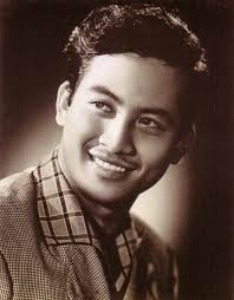
มิตร ชัยบัญชา

| honorific_prefix = ยศทหารและตำรวจไทย#กองทัพอากาศ|พันจ่าอากาศโท
| name = มิตร ชัยบัญชา
| image = Mitr Chaibuncha-01.jpg
| birthname = บุญทิ้ง ระวีแสง
| birth_place = อำเภอท่ายาง จังหวัดเพชรบุรี ประเทศไทย|ประเทศสยาม
| death_place = เมืองพัทยา จังหวัดชลบุรี ประเทศไทย
| nickname = ทิ้ง, เชษฐ์
| years_active = พ.ศ. 2500–2513
| domesticpartner = กิ่งดาว ดารณี (2506–2512) ศศิธร เพชรรุ่ง (เริ่ม 2512)
| children = ยุทธนา พุ่มเหม
| father = ชม ระวีแสง
| mother = สงวน ระวีแสง
| notable role = ไวย ศักดา – ชาติเสือ (2501) โรม ฤทธิไกร – อินทรีแดง (2502) ตุ๊ อรรคพล – เงิน เงิน เงิน (2508) บอย ผวาอาถรรพ์ ไม่คิดลบหลู่ มิตร ชัยบัญชา. "truelife.com". ดาราเดลี่ ไอ้คล้าว – มนต์รักลูกทุ่ง (2513)
| ตุ๊กตาทอง = ดารานำฝ่ายชายพ.ศ. 2508 – เงิน เงิน เงิน
| สุพรรณหงส์ =
| ชมรมวิจารณ์บันเทิง =
| โทรทัศน์ทองคำ =
| alias = สุพิศ นิลสีทอง, สุพิศ พุ่มเหม, พิเชษฐ์ พุ่มเหม
| ส่วนสูง = 186 เซนติเมตร
| module = Infobox military person|embed=yes
| branch = กองทัพอากาศไทย
| unit = กองพันต่อสู้อากาศยาน กรมอากาศโยธิน
| serviceyears = พ.ศ. 2497 – 2506
| rank = ไฟล์:RTAF OR-8 (Flight Sergeant 2nd Class).svg|15px พันจ่าอากาศโท
มิตร ชัยบัญชา (28 มกราคม พ.ศ. 2477 – 8 ตุลาคม พ.ศ. 2513) ชื่อเล่น เชษฐ์ หรือชื่อจริง พันจ่าอากาศโท พิเชษฐ์ ชัยบัญชา (นามสกุลเดิม พุ่มเหม) เริ่มเข้าสู่วงการบันเทิงปลาย พ.ศ. 2499 เป็นพระเอกภาพยนตร์ไทยในช่วง พ.ศ. 2500–2513 มีผลงานเด่นในช่วง พ.ศ. 2501–2513 ซึ่งเป็นยุคเฟื่องฟูของภาพยนตร์ 16 มม. ประวัติสื่อสารมวลชนในประเทศไทย . สมาคมนักข่าวนักหนังสือพิมพ์แห่งประเทศไทย. มีผลงานนับได้ขณะนั้น 266 เรื่อง จากทั้งสิ้น 300 กว่าเรื่อง
== ผลงาน ==
ผลงานเรื่องแรกคือเรื่อง "ชาติเสือ" ผลงานเรื่องที่สองที่ออกฉายคือ "จ้าวนักเลง" หรือ "อินทรีแดง" ทำให้เขามีชื่อเสียงเป็นอย่างมาก ทำรายได้เกินล้านบาท มิตรมีผลงานแสดงที่โดดเด่นมากและหลากหลาย ทั้งบทบู๊ รักกุ๊กกิ๊ก รักรันทด ตลก เชยเด๋อด๋า หรือชีวิตเศร้าเคล้าน้ำตา
พ.ศ. 2506 ภาพยนตร์เรื่อง "ใจเพชร" ทำรายได้สูงสุด และมีภาพยนตร์ที่ทำรายได้เกินล้านอีกหลายเรื่อง โดยเมื่อ พ.ศ. 2508 รับพระราชทานรางวัล "โล่ห์เกียรตินิยม"นักแสดงนำชาย ที่ทำรายได้สูงสุด จากภาพยนตร์เรื่อง "เงิน เงิน เงิน" ซึ่งทำรายได้เป็นประวัติการณ์ ต่อมา พ.ศ. 2509 ภาพยนตร์เรื่อง "เพชรตัดเพชร" ทำรายได้ทำลายสถิติ "เงิน เงิน เงิน" ได้ 3 ล้านบาทในเวลา 1 เดือน และรับพระราชทานรางวัลดาราทอง จากคุณสมบัติหลัก 4 ประการ คือ ศรัทธา หน้าที่ ไมตรี และ น้ำใจ ซึ่งแสดงถึงคุณภาพของผู้รับรางวัล ต่อมาเมื่อ พ.ศ. 2513 ภาพยนตร์เรื่อง "มนต์รักลูกทุ่ง" ของ รังสี ทัศนพยัคฆ์ เป็นภาพยนตร์เพลงลูกทุ่งที่ประสบความสำเร็จอย่างมาก ทำรายได้มากกว่า 6 ล้านบาทและยืนโรงได้นานกว่า 6 เดือนในกรุงเทพ ทำรายได้ทั่วประเทศกว่า 13 ล้านบาท
วันที่ 8 ตุลาคม พ.ศ. 2513 มิตรเสียชีวิตขณะถ่ายทำฉากโหนบันไดเชือกเฮลิคอปเตอร์ จากภาพยนตร์เรื่อง "อินทรีทอง" ท่ามกลางความอาลัยของมหาชน นับเป็นบุคคลธรรมดาที่มีผู้มาร่วมงานศพมากที่สุดเป็นประวัติศาสตร์" ตอนที่ 10 "เกร็ดชีวิต มิตร ชัยบัญชา" วิญญาณผีถ้วยแก้ว และ หุ่นรูปปั้น มิตร ชัยบัญชา ที่บ้านท่า. "thaifilm.com". ได้มีการตั้งศาลบริเวณ หาดจอมเทียน พัทยา|พัทยาใต้ สถานที่ที่เขาเสียชีวิต ต่อมามีการปรับปรุงและสร้างรูปหล่อของมิตรในชุดอินทรีทองไว้ที่ศาลด้วย ปัจจุบันอยู่ด้านหลังโรงแรมจอมเทียน เมื่อ พ.ศ. 2548 ได้มีการสร้างละครเรื่อง "มิตร ชัยบัญชา มายา-ชีวิต" ทางสถานีโทรทัศน์สีกองทัพบกช่อง 7 ละครสร้างดัดแปลงมาจากเรื่องและเหตุการณ์ที่เกิดขึ้นจริงของมิตร ชัยบัญชา เพื่อรำลึกถึงพระเอกดาราทองยอดนิยมอันดับ 1 ของประเทศไทย เป็นที่รักของมหาชนทั่วประเทศ พ.ศ. 2549–2550 มีการรวมใจสร้างอนุสรณ์สถานมิตร ชัยบัญชา พร้อมหุ่นไฟเบอร์กลาส ที่บ้านไสค้าน จังหวัดเพชรบุรี บ้านเดิมของมิตร ชัยบัญชา ด้วย
== ประวัติ ==
=== ชีวิตช่วงแรกและการศึกษา ===
มิตร ชัยบัญชา เกิดที่หมู่บ้านไสค้าน อำเภอท่ายาง จังหวัดเพชรบุรี เป็นบุตรชายของพลตำรวจ ชม ระวีแสง ตำรวจชั้นประทวน กับนางยี หรือ สงวน ระวีแสง สาวตลาดท่ายาง นางยีให้กำเนิดลูกน้อย ขณะที่สามีไม่ได้ดูแลใส่ใจเพราะต้องไปปฏิบัติหน้าที่ราชการ
มิตร ชัยบัญชา เดิมเรียกกันว่า บุญทิ้ง เพราะพ่อแม่แยกทางกัน มิตร ชัยบัญชา คอลัมน์รู้ไปโม้ด โดยน้าชาติ ประชาชื่น. "matichon.co.th". เมื่อมิตร ชัยบัญชาอายุได้ 1 ขวบ นางยีก็เข้ามาเป็นแม่ค้าขายผักในกรุงเทพ โดยฝากลูกชายไว้กับนายรื่นและนางผาด ซึ่งเป็นปู่และย่าของมิตร ชัยบัญชา ที่หมู่บ้านไสค้าน เมื่อนายรื่นและนางผาด เห็นว่าตนอายุมากขึ้นทุกวัน จวนจะเป็นไม้ใกล้ฝั่งเข้าทุกที จึงฝากเลี้ยงไว้กับสามเณรแช่ม ระวีแสง ผู้เป็นอา ซึ่งบวชเป็นสามเณรอยู่ที่วัดท่ากระเทียม ชีวิตในวัยเด็กของมิตร ต้องติดสอยห้อยตามสามเณรแช่มซึ่งต่อมาบวชเป็นพระภิกษุอยู่ที่วัดสนามพราหมณ์ เป็นเด็กวัดที่อาศัยข้าวก้นบาตรกิน ในเพลง"ข้าวก้นบาตร" ที่แต่งโดย สมโภชน์ ล้ำพงษ์และ บำเทอง เชิดชูตระกูล มีเนื้อเพลงบางท่อนกล่าวถึงชีวิตของ มิตร ชัยบัญชาในช่วงนี้
ไฟล์:มิตร ชัยบัญชา โรงเรียนฝึกการบิน.jpg|thumb|มิตร ชัยบัญชา สมัยเรียนอยู่โรงเรียนฝึกการบิน
ต่อมา ได้เข้าศึกษาชั้นประถมศึกษาปีที่ 1 ที่โรงเรียนวัดไสค้าน และย้ายมาที่โรงเรียนประชาบาลวัดจันทร์ เมื่อมารดามีฐานะดีขึ้นจึงมาขอรับมิตรย้ายมาอยู่กรุงเทพ ที่บ้านย่านนางเลิ้ง เยื้องกับวัดแคนางเลิ้ง เมื่ออายุประมาณ 9 ปี เข้าเรียนที่โรงเรียนไทยประสาทวิทยา ถนนกรุงเกษม โดยเป็นบุตรบุญธรรมของน้ากับน้าเขย จากชื่อ บุญทิ้ง มาเป็น สุพิศ นิลศรีทอง (นามสกุลน้าเขย) และ สุพิศ พุ่มเหม (นามสกุลของนายเฉลิมพ่อเลี้ยง) เมื่อโอนกลับมาเป็นบุตรบุญธรรมของแม่กับพ่อเลี้ยง หลังเรียนจบมัธยม ก่อนเข้าโรงเรียนจ่าอากาศ มิตรเป็นเด็กเรียนดี เก่งศิลปะ งานช่าง และ ภาษาอังกฤษ นอกจากการเรียนและทำงานรับจ้างสารพัดแล้วมิตรก็เลี้ยงปลากัด ช้อนลูกน้ำขาย รวมถึงนำจักรยานเก่ามาซ่อมให้เช่าหัดถีบ เพื่อหาเงินใช้เองโดยไม่ต้องพึ่งครอบครัว เนื่องจากแม่มีหลานหลายคนที่ต้องดูแล
นอกจากนี้ยังชอบเล่นกีฬา และ หัดชกมวยไว้ป้องกันตัว ทั้งนี้เขาสามารถคว้าเหรียญทองมวยนักเรียน 2 ปี ในรุ่นเฟเธอร์เวท และ ไลท์เวท (135 ปอนด์) พ.ศ. 2492 และ พ.ศ. 2494 จากนั้น เขาได้ย้ายไปอยู่โรงเรียนปริยัติรังสรรค์ จังหวัดเพชรบุรี อยู่ระยะหนึ่ง แล้วเรียนต่อระดับเตรียมอุดมที่โรงเรียนพระนครวิทยาลัย และลาออกเพื่อมาสมัครสอบเข้าโรงเรียนจ่าอากาศ เพื่อรับราชการทหารอากาศ จังหวัดนครราชสีมา เพราะอยากเป็นนักบิน เริ่มการศึกษาเมื่อ พ.ศ. 2497 เป็นนักเรียนการบินรุ่นที่ ป.15 ของโรงเรียนการบินโคราช และ นักเรียนจ่าอากาศ เหล่าอากาศโยธิน รุ่นที่ 11 สำเร็จการศึกษา เดือนมีนาคม พ.ศ. 2499 ติดยศจ่าอากาศโท เมื่อ 17 กรกฎาคม พ.ศ. 2499 จนได้เป็นครูฝึกที่กองพันต่อสู้อากาศยาน หน่วยบัญชาการอากาศโยธิน|กรมอากาศโยธิน กองทัพอากาศดอนเมือง" จากไปแต่ใจยังคิดถึง"มิตร ชัยบัญชา" มายา-ชีวิต. "komchadluek.net". " เว็บไซต์ คอมชัดลึก.คอม จึงเปลี่ยนชื่อเป็นจ่าอากาศโทพิเชษฐ์ พุ่มเหม
เมื่อ พ.ศ. 2499 จ่าโทสมจ้อยได้ส่งรูปและแนะนำมิตร ชัยบัญชา หรือ จ่าเชษฐ์ ในขณะนั้น ให้รู้จักกับ ก. แก้วประเสริฐ เพื่อให้เล่นหนังเพราะเห็นท่าทาง รูปร่างหน้าตาที่หล่อและสูงสง่าของมิตร ประกอบกับบุคลิกภาพที่สุภาพอ่อนโยน กระทั่งได้พบกับ ภราดร ศักดา นักเขียนนวนิยายชื่อดัง ภราดรได้เสนอกับผู้สร้างหนังหลายราย จ่าสมจ้อยและจ่าเชษฐ์ก็ไปถ่ายรูปและส่งไปตามโรงพิมพ์ โดยกิ่ง แก้วประเสริฐเป็นผู้ผลักดันพาไปพบผู้สร้างหนังรายต่างๆ ตามกองถ่าย เพราะเห็นความตั้งใจจริงของจ่าเชษฐ์ รวมถึงส่งภาพให้ผู้สร้าง และ ถ่ายภาพลงประกอบนวนิยายในนิตยสารด้วย จนกระทั่งได้รับการตอบรับให้เป็นพระเอกในภาพยนตร์เรื่องหนึ่ง แต่ต้องทำใจปฏิเสธไปเพราะติดราชการสำคัญ ไม่สามารถไปพบผู้สร้างได้ หลังจากนั้นก็มักได้รับการปฏิเสธ ติจมูก ติโหนกแก้ม โดยเฉพาะเรื่องความสูง ที่จะหานางเอกมาเล่นด้วยลำบาก และจ่าเชษฐ์เองก็ไม่รับเล่นบทอื่นด้วย นอกจากพระเอก
ต่อมาได้พบกับ สุรัฐ พุกกะเวส จนกระทั่งนัดให้ กิ่ง แก้วประเสริฐ พาจ่าเชษฐ์ ไปพบทีมงานผู้สร้าง "ชาติเสือ" ซึ่งวางตัวเอกไว้แต่แรก หลายคนรวมทั้ง ชนะ ศรีอุบล แต่ ประทีป โกมลภิส ไม่ถูกใจเลยสักคน ต้องการดาราหน้าใหม่
ซึ่งเมื่อพบแล้วทั้งผู้สร้าง ผู้กำกับ ก็พอใจบุคลิก ลักษณะ ของจ่าเชษฐ์ จึงได้รับจ่าเชษฐ์เข้าสู่วงการหนังไทย และตั้งชื่อให้ใหม่ โดยเมื่อประทีปตั้งคำถามให้ตอบ
* ข้อ 1 ในชีวิตสิ่งใดสำคัญที่สุด มิตรตอบว่า "เพื่อนครับ" ประทีปบอกว่า "เพื่อน คือ มิตร เมื่อรักเพื่อนก็เก็บเพื่อนไว้กับตัว งั้นดีให้ใช้ชื่อใหม่ว่า 'มิตร' ก็แล้วกัน" (เป็นที่มาของชื่อ มิตร)
* ข้อ 2 ในชีวิตเกิดมาภูมิใจสิ่งใดมากที่สุด มิตรตอบอย่างไม่ลังเลว่า "ได้อัญเชิญธงชัยเฉลิมพลในพิธีสวนสนามวันปิยมหาราชครับ" เพราะมิตรได้อัญเชิญธงชัยเฉลิมพล ซึ่งถือว่าเป็นเกียรติยศสูงสุด และเขาได้ทำหน้าที่นี้ทุกปีตลอดการเป็นทหารของเขา (เป็นที่มาของนามสกุล "ชัยบัญชา")
=== ก้าวสู่วงการแสดง ===
ภาพยนตร์ ชาติเสือ บทประพันธ์ของ เศก ดุสิต กำกับโดย ประทีป โกมลภิส เป็นเรื่องแรกที่มิตรได้ประกบกับนางเอกที่มีชื่อเสียงในขณะนั้นถึง 6 คน เช่น เรวดี ศิริวิไล นัยนา ถนอมทรัพย์ ประภาศรี สาธรกิจ และ น้ำเงิน บุญหนัก เป็นภาพยนตร์ที่เริ่มถ่ายทำในปลาย พ.ศ. 2500 และเข้าฉายในโรงภาพยนตร์เดือน มิถุนายน พ.ศ. 2501 ภาพยนตร์ทำรายได้กว่าแปดแสนบาท ถือว่าอยู่ในเกณฑ์ดีมากของสมัยนั้น ย้อนรอย 37 ปีเต็ม "มิตร ชัยบัญชา" ความสูญเสียครั้งประวัติศาสตร์ของวงการหนังไทย (ตอน 2) "siamdara.com". ทำให้ชื่อของ มิตร ชัยบัญชา เป็นที่รู้จักของประชาชน
ไฟล์:มิตร ชัยบัญชา ในภาพยนตร์ จ้าวนักเลง.jpg |thumb|มิตร ชัยบัญชาในบท อินทรีแดง เรื่อง "จ้าวนักเลง"
มิตรโด่งดังเป็นอย่างมาก จากบท โรม ฤทธิไกร หรือ อินทรีแดง ในภาพยนตร์เรื่อง "จ้าวนักเลง" (2502) ซึ่งเป็นบทที่มิตร ชัยบัญชา ต้องการแสดงเป็นอย่างมากหลังจากได้อ่านหนังสือ จนทีมผู้สร้าง "ชาติเสือ" ตัดสินใจไปพบ เศก ดุสิต พร้อม มิตร ชัยบัญชา เพื่อขอซื้อเรื่องมาทำเป็นภาพยนตร์ เศก ดุสิต พูดต่อมิตร ชัยบัญชาว่า "...คุณคือ อินทรีแดง ของผม..." ซึ่งภาพยนตร์ทำรายได้มากและมีภาพยนตร์ภาคต่อหลายเรื่อง ต่อมามีภาพยนตร์สร้างชื่อเสียงให้มิตรอีกหลายเรื่อง เช่น "เหนือมนุษย์" "แสงสูรย์" "ค่าน้ำนม" "ร้ายก็รัก" "ผู้ยิ่งใหญ่ทั้งเก้า" "หงษ์ฟ้า" "ทับสมิงคลา" ใน พ.ศ. 2502 (ปีเดียวกับที่สร้างภาพยนตร์ "จ้าวนักเลง")
มิตร ชัยบัญชา มีชื่อเสียงโด่งดังมากขึ้นเรื่อย ๆ จากบทบาทการแสดงที่ประชาชนชื่นชอบ และจากวินัยที่ดีในการทำงาน รวมถึงนิสัย และอัธยาศัยต่อเพื่อนร่วมงาน มิตรเป็นพระเอกดาวรุ่งที่โด่งดังอยู่ เมื่อแสดงภาพยนตร์คู่กับเพชรา เชาวราษฎร์นางเอกใหม่ เรื่อง "บันทึกรักของพิมพ์ฉวี" เป็นเรื่องแรกเมื่อ พ.ศ. 2504 ภาพยนตร์ออกฉาย พ.ศ. 2505 มิตรเริ่มก้าวขึ้นสู่ตำแหน่งพระเอกอันดับ 1 ของประเทศ ที่เป็นที่รักของประชาชน ซึ่งต่อมา ตั้งแต่ พ.ศ. 2506 ได้แสดงภาพยนตร์คู่กับเพชรามากขึ้น และเป็นที่ชื่นชอบของประชาชน ตั้งแต่ พ.ศ. 2507 จึงเป็นคู่ขวัญได้แสดงภาพยนตร์คู่กันมากที่สุดตลอดมา รับบทคู่รักในภาพยนตร์ ประมาณ 200 เรื่อง จนแฟนภาพยนตร์เรียกว่า มิตร-เพชรา (แฟนหนังบางส่วนเข้าใจผิดว่ามิตร นามสกุล เพชรา) มีแฟนภาพยนตร์จำนวนมากที่ชื่นชอบในตัวมิตร ถึงขนาดว่าถ้าไม่มีชื่อมิตรแสดงก็เดินทางกลับ ไม่ดูหนัง ทั้งที่เดินทางมาไกล แม้แฟนภาพยนตร์มักเข้าใจว่าเป็นคู่รัก แต่ก็เป็นเพียงในภาพยนตร์ ในความเป็นจริงแล้วทั้งคู่มีความสนิทสนมจริงใจเป็นเพื่อนร่วมงานที่ดีต่อกัน มิตรรักเพชราเหมือนน้องสาว คอยปกป้องและเป็นที่ปรึกษาแก้ปัญหาให้เพชรา แต่ก็มักโกรธกันอยู่บ่อย ๆ บางครั้งไม่พูดกันเป็นเดือน ทั้ง ๆ ที่แสดงหนังร่วมกันอยู่ มิตร ชัยบัญชา ที่มา : นิตยสารดาราไทย เดือนมกราคม พ.ศ. 2503. โดยเพชรา เคยกล่าวว่า มิตรเป็นคนช่างน้อยใจ
ปลาย พ.ศ. 2504 มิตรประสบอุบัติเหตุ จากการเดินทางไปดูสถานที่ถ่ายทำหนังเรื่อง "ทวนสุริยะ" ของ ปรีชา บุญยเกียรติ เป็นเหตุให้มิตร สะบ้าแตก หน้าแข้งหัก กะโหลกศีรษะกลางหน้าผากเจาะ และฟันหน้าบิ่น เกือบพิการ ถูกตัดขา แต่ในที่สุดก็ใส่สะบ้าเทียมและดามเหล็กยาวที่หน้าแข้ง ต้องฝึกเดินอยู่นานจึงหายเป็นปกติ แต่อุบัติเหตุครั้งนั้นทำให้ ปรีชา บุญยเกียรติ เสียชีวิต
พ.ศ. 2505 มิตรร่วมกับเพื่อนในวงการภาพยนตร์ เช่น อนุชา รัตนมาลย์ แดน กฤษดา ไพรัช สังวริบุตร จัดตั้ง วชิรนทร์ภาพยนตร์ สร้างภาพยนตร์ 2 เรื่อง คือ "ยอดขวัญจิต" และ "ทับสมิงคลา" (ภาคหนึ่งของอินทรีแดง)
พ.ศ. 2506 มิตร ชัยบัญชา ก่อตั้ง ชัยบัญชาภาพยนตร์ ของตัวเอง สร้างภาพยนตร์เรื่อง "เหยี่ยวดำ" (ครุฑดำ) ซึ่งแม้ว่าชื่อเรื่องจะมีปัญหา แต่มิตรก็ฝ่าฟัน ลงทุนแก้ไข จนออกฉายได้ โดยไม่ขาดทุน ท่ามกลางความเห็นใจของประชาชนและผู้อยู่รอบข้าง มีการกล่าวกันว่า ถ้าไม่ใช่หนังของ มิตร ชัยบัญชา คงจะล่มขาดทุนไปแล้ว
=== ลาออกจากอาชีพทหารอากาศ ===
เมื่อ พ.ศ. 2506 จำต้องลาออกจากอาชีพทหารอากาศ ขณะมียศพันจ่าอากาศโท เมื่อ 31 พฤษภาคม พ.ศ. 2506 เนื่องจากการสร้างภาพยนตร์เรื่อง "ครุฑดำ" โดย ชัยบัญชาภาพยนตร์ จากบทประพันธ์ของ เริงชัย ประภาษานนท์|เศก ดุสิต ที่เขาถูกกล่าวหาว่านำสัญลักษณ์ตราครุฑมาใช้อย่างไม่เหมาะสม "ครุฑดำ" จึงต้องเปลี่ยนชื่อเป็น "เหยี่ยวดำ (ภาพยนตร์)|เหยี่ยวดำ" และผู้บังคับบัญชาระดับสูงในกองทัพอากาศขณะนั้นเห็นควรให้เลือกทำเพียงอาชีพเดียว มิตร ชัยบัญชา กล่าวกับแฟน ๆ ที่หน้าโรงภาพยนตร์ศาลาเฉลิมกรุงขณะยืนแจกภาพถ่ายในเครื่องแบบทหารอากาศ ในวันที่ "เหยี่ยวดำ" เข้าฉาย เมื่อ 14 พฤษภาคม พ.ศ. 2506 ว่า
=== สู่การแสดงอย่างเต็มตัว ===
หลังจากนั้นเขาจึงได้ใช้เวลาอย่างเต็มที่กับการแสดง ทำให้มีผลงานมากถึง 35–40 เรื่องต่อปี ซึ่งเป็นจำนวนที่มากถึงครึ่งหนึ่ง หรือ มากกว่าครึ่งของจำนวนภาพยนตร์ที่ออกฉายทั้งปี กิ่งดาว ดารณี เคยให้สัมภาษณ์นิตยสาร ว่า มิตร ชัยบัญชา มีภาพยนตร์ต้องถ่ายเดือนละประมาณ 30 เรื่อง ผลงานภาพยนตร์เรื่องต่อมา ได้เพิ่มชื่อเสียงให้กับมิตร ชัยบัญชา ได้แก่ "ใจเดียว", "ใจเพชร", "จำเลยรัก", "เพลิงทรนง", "อวสานอินทรีแดง", "นางสาวโพระดก", "เก้ามหากาฬ", "ชายชาตรี", "ร้อยป่า", "สมิงบ้านไร่", "หัวใจเถื่อน", "สาวเครือฟ้า", "ทับเทวา", "สิงห์ล่าสิงห์", "5 พยัคฆ์ร้าย", "ทาสผยอง", "อินทรีมหากาฬ", "เดือนร้าว", "ดาวพระศุกร์", "มือนาง", "พนาสวรรค์", "ลมหนาว", "แสงเทียน", "พระอภัยมณี", "ปีศาจดำ", "พระลอ", "ทรชนคนสวย", "7 พระกาฬ", "พยัคฆ์ร้ายใต้สมุทร", "ชุมทางเขาชุมทอง (ภาพยนตร์)|ชุมทางเขาชุมทอง", "ไฟเสน่หา", "ฟ้าเพียงดิน", "เงิน เงิน เงิน", "เพชรตัดเพชร" ฯลฯ ในช่วงนั้นมิตรมีรายได้เข้าบัญชีธนาคารเฉลี่ยสัปดาห์ละ 1 แสนกว่าบาท ซึ่งเขาก็สละเวลา 1 วันในแต่ละปีเพื่อไปชำระภาษีอากรอย่างถูกต้อง
พ.ศ. 2507 และ 2508 ภาพยนตร์เรื่อง "นางสาวโพระดก" และ "สาวเครือฟ้า" ที่มิตร แสดงนำคู่กับ พิศมัย ได้รับรางวัลตุ๊กตาทอง ภาพยนตร์ยอดเยี่ยมประจำปี
พ.ศ. 2508 มิตร แสดงภาพยนตร์เรื่อง "เงิน เงิน เงิน" เป็นภาพยนตร์ของพระเจ้าวรวงศ์เธอ พระองค์เจ้าอนุสรมงคลการ ถ่ายทำด้วยฟิล์ม 35 มม. ระบบซูเปอร์ซีเนสโคป สีอิสต์แมน ร่วมแสดงกับ เพชรา เชาวราษฎร์, ชรินทร์ นันทนาคร, สุมาลี ทองหล่อ, สุเทพ วงศ์กำแหง, อรสา อิศรางกูร ณ อยุธยา ทำรายได้มากเป็นประวัติการณ์ และมิตร-เพชรา ได้รับพระราชทานโล่เกียรตินิยม ของสมาคมผู้สื่อข่าวบันเทิง จากพระบาทสมเด็จพระบรมชนกาธิเบศร มหาภูมิพลอดุลยเดชมหาราช บรมนาถบพิตร ในงานมอบรางวัลตุ๊กตาทอง ประจำ พ.ศ. 2508
เมื่อ วันที่ 3 พฤษภาคม พ.ศ. 2509 ในฐานะนักแสดงนำที่ทำรายได้สูงสุด จากภาพยนตร์เรื่อง "เงิน เงิน เงิน" ต่อมา พ.ศ. 2509 ภาพยนตร์เรื่อง "เพชรตัดเพชร" สามารถทำรายได้สูงกว่า "เงิน เงิน เงิน"
เมื่อ พ.ศ. 2509 สมาคมผู้สื่อข่าวบันเทิงแห่งประเทศไทยมีความคิดที่จะจัดงานมอบรางวัลให้กับดารา นักแสดง ที่มีคุณสมบัติที่ดีในการทำงาน เป็นที่รักของคนในอาชีพเดียวกัน เป็นที่รักของประชาชน มีความรับผิดชอบ และเอื้อเฟื้อเผื่อแผ่ต่อเพื่อนร่วมงาน โดยมิตร ชัยบัญชา ได้รับพระราชทานรางวัล "ดาราทอง" สาขานักแสดงนำภาพยนตร์ ฝ่ายชาย และพิศมัย วิไลศักดิ์ ฝ่ายหญิง จากพระบาทสมเด็จพระบรมชนกาธิเบศร มหาภูมิพลอดุลยเดชมหาราช บรมนาถบพิตร ณ เวทีลีลาศ สวนอัมพร เมื่อ 24 มีนาคม พ.ศ. 2510 จากคุณสมบัติ 4 ประการ คือ ศรัทธา หน้าที่ ไมตรี และ น้ำใจ ดาราทอง. "websuntaraporn.com".
13 มีนาคม พ.ศ. 2510 มิตร ชัยบัญชา ขอเปลี่ยนนามสกุลที่อำเภอดุสิต โดยขอจดทะเบียนตั้งชื่อสกุลว่า "ชัยบัญชา" หลังจากอยู่วงการภาพยนตร์ร่วม 10 ปี โดยตามบัตรประชาชนใบใหม่ที่ออกให้เมื่อ 3 มกราคม พ.ศ. 2512 หมดอายุวันที่ 2 มกราคม พ.ศ. 2518 ใช้ชื่อและนามสกุลว่า พิเชษฐ์ ชัยบัญชา
=== สู่บทบาทอื่น ๆ ===
พ.ศ. 2510 หลังจากที่มิตรประสบความสำเร็จอย่างสูง มีทรัพย์สิน เงินทอง ชื่อเสียง เกียรติยศ พร้อมหลักฐานมั่นคง จึงคิดช่วยให้เพื่อน ๆ ตั้งตัวได้ โดยตั้งสหชัยภาพยนตร์ขึ้นให้สลับกันเป็นผู้อำนวยการสร้าง มิตรเป็นพระเอกให้โดยไม่คิดค่าแสดง หากมีปัญหาเรื่องเงินทุนก็ช่วยเหลือกัน และมีภาพยนตร์หลายเรื่องในช่วงนี้จนถึง พ.ศ. 2513 ที่มิตรร่วมทุนสร้างด้วย เช่น "จอมโจรมเหศวร", "สวรรค์เบี่ยง" ซึ่งเป็นเรื่องแรกที่อดุลย์ ดุลยรัตน์ เป็นผู้กำกับการแสดง โดยมิตรแนะนำให้ผู้สร้างคือ วิเชียร สงวนไทย ติดต่ออดุลย์ และบอกว่าอดุลย์ จะเป็นผู้กำกับที่มีฝีมือในอนาคต ผลงานเด่น ๆ ในช่วงนี้มีหลายเรื่องที่ได้รับการกล่าวถึงเสมอ เช่น "จุฬาตรีคูณ", "แสนรัก", "เหนือเกล้า",
"ไทรโศก", "แสนสงสาร", "อีแตน", "สมบัติแม่น้ำแคว", "จ้าวอินทรี", "รอยพราน", "สองฟากฟ้า", "รักเอย", "7 พระกาฬ", "ทรชนคนสวย", "คนเหนือคน" และผลงานที่แสดงถึงความสามารถของมิตรอีกจำนวนมาก แต่ไม่มีการจัดงานตุ๊กตาทองแล้วตั้งแต่ พ.ศ. 2509
ปลาย พ.ศ. 2511 มิตร ชัยบัญชาได้ผันตัวเองเข้าสู่การเมือง ขณะนั้นมิตร มีชื่อเสียงโด่งดังเป็นพลุแตก ปัจจัยดังกล่าวเป็นสิ่งที่ทำให้มิตรหวังว่าชื่อเสียงเหล่านี้จะสามารถชนะใจประชาชนเหมือนเช่นการแสดงภาพยนตร์ ทำให้มิตรตัดสินใจหยั่งเสียงตัวเองเป็นครั้งแรกด้วยการลงสมัครรับเลือกตั้งเป็นสมาชิกสภาเทศบาล ในนามกลุ่ม หนุ่ม เมื่อ 1 กันยายน พ.ศ. 2511 หาเสียงในเขตบางรัก ยานนาวา สัมพันธวงศ์ ป้อมปราบศัตรูพ่าย แต่เขาก็ไม่ได้รับเลือก เขาไปพักผ่อนเข้าป่าไทรโยคที่จังหวัดกาญจนบุรีกับรังสี ทัศนพยัคฆ์ ล้อต๊อก กิ่งดาว และเพื่อน แล้วออกมาทำงานต่อ
ต่อมา เมื่อ พ.ศ. 2512 มิตรได้ตัดสินใจลงสมัครรับเลือกตั้ง เพื่อพิสูจน์ความนิยมในตัวเองอีกครั้ง ตามคำขอของเพื่อน แต่ไม่ใช่ระดับท้องถิ่นอีกต่อไป เพราะเขาได้สมัครรับเลือกตั้งเป็นสมาชิกสภาผู้แทนราษฎรจังหวัดพระนคร กับ ปราโมทย์ คชสุนทร ในสังกัดพรรคแนวประชาธิปไตย เพื่อหวังทำงานรับใช้ประชาชน และต้องการช่วยนักแสดง ให้การแสดงเป็นอาชีพที่มั่นคง มีสวัสดิการ ได้รับการดูแลเหมือนอาชีพเฉพาะทางอื่นๆ โดยขณะหาเสียงมิตรยังคงมีงานถ่ายภาพยนตร์อยู่มากหลายเรื่อง รวมทั้งต้องเคลียร์คิวหนังไปถ่ายต่างประเทศด้วย 2 เรื่อง เรื่องแรกไปถ่ายที่ญี่ปุ่นอีกเรื่องไปถ่ายที่ปีนัง โดยคู่แข่งขันกล่าวกับประชาชนว่า ถ้ามิตร ชัยบัญชา ได้รับเลือกตั้งก็จะไม่ได้มาแสดงภาพยนตร์ให้ดูอีก มิตรไม่ได้รับเลือกเป็นครั้งที่ 2 ปลุกกระแสการเมืองแนวใหม่ ดึง"ดารา" ฉุดเรตติ้ง "บุ๋ม" ชี้ 5 ปัจจัยผันตัว. "manager.co.th". โดย ผู้จัดการรายสัปดาห์ 15 ตุลาคม 2547. ด้วยลำดับคะแนนได้เป็นที่ 31 จากความต้องการ 15 คน การลงสมัครเลือกตั้งนี้เองทำให้เงินทองและทรัพย์สินของมิตรร่อยหรอลงไปหลายล้านบาท พร้อมกับบ้าน 1 หลังที่จำนองกับธนาคาร เขาเก็บความผิดหวังไว้เงียบ ๆ และอีกความเจ็บปวด คือ หญิงคนที่รักมากได้ตีห่างจากไป (เพราะเหตุผลว่าเขาผิดสัญญาที่ลงเล่นการเมืองเป็นครั้งที่ 2 และเลือกประชาชน มากกว่า เลือกเธอ) ทำให้มิตรเสียใจมาก เขาพยายามตั้งใจ อดทนสู้ใหม่ รับงานหนังอีกหลายเรื่อง เช่น "7 สิงห์คืนถิ่น, วิมานไฟ, จอมโจรมเหศวร, ทรชนเดนตาย, ฟ้าเพียงดิน, ไอ้หนึ่ง, ชาติลำชี, ขุนทาส, สมิงเจ้าท่า, แม่ย่านาง, ลมเหนือ, 2สิงห์จ้าวพยัคฆ์, กำแพงเงินตรา, วิญญาณดอกประดู่, สวรรค์เบี่ยง, ฝนเดือนหก" ฯลฯ และปีเดียวกัน มิตรได้สร้างภาพยนตร์เรื่อง "รอยพราน" ในนามชัยบัญชาภาพยนตร์ด้วย
พ.ศ. 2513 เขารวบรวมที่ดินทั้งหมดที่มีอยู่จำนองกับธนาคารเอเชีย 4 ล้าน 6 แสนบาท และจำนองบ้านพักทั้ง 3 หลังรวมทั้งขายที่ดินที่จังหวัดสระบุรีอีก 7 แสนบาท นำเงินทั้งหมดไปซื้อที่ดินตรงเชิงสะพานผ่านฟ้า เนื้อที่ 514 ตารางวา ราคา 7 ล้านบาท เพื่อลงทุนสร้างโรงภาพยนตร์ขนาดมาตรฐานเพื่อฉายหนังไทยโดยเฉพาะ มีร้านค้า และที่จอดรถ แบบทันสมัย โดยหวังช่วยเหลือผู้อำนวยการสร้างภาพยนตร์ไทยให้ไม่ต้องรอโปรแกรมฉายต่อจากภาพยนตร์ต่างประเทศ การออกแบบเรียบร้อย และดำเนินการปรับพื้นที่แล้ว รวมทั้งมีโครงการสร้างภาพยนตร์ 2 เรื่อง เพื่อฉายรับโรงภาพยนตร์ใหม่ เป็นการวางอนาคตของมิตร ชัยบัญชา ผู้เป็นความหวังและที่พึ่งของเพื่อนที่ร่วมโครงการนี้ และเมื่อ พ.ศ. 2513 นี้ มิตรรับงานแสดงภาพยนตร์ไว้ประมาณ 50 เรื่อง และยังมีการแสดงภาพยนตร์จีนกำลังภายในที่ฮ่องกง ที่รับไว้ตั้งแต่ปีก่อน เรื่อง "อัศวินดาบกายสิทธิ์" โดยได้แสดงร่วมกับ เถียนเหย่, กว่างหลิง และเรื่อง "จอมดาบพิชัยยุทธ" (ส่วนอีกเรื่องเมื่อมิตรเสียชีวิตก็ให้ไชยา สุริยัน แสดงแทนใน"ดาบคู่สะท้านโลกันต์")
ปีเดียวกัน มิตรแสดงภาพยนตร์ร่วมกับเพชราในภาพยนตร์เรื่อง "มนต์รักลูกทุ่ง" ของรังสี ทัศนพยัคฆ์ ที่มิตรมีส่วนร่วมในการคิดเรื่อง และช่วยงานจนภาพยนตร์เสร็จ แม้ว่าจะหมดบทของมิตรแล้ว โดยมิตรร้องเพลงลูกทุ่งในเรื่อง 2 เพลง จาก 14 เพลง ภาพยนตร์ประสบความสำเร็จอย่างสูง ฉายในกรุงเทพได้นานถึง 6 เดือน ทำรายได้ 6 ล้านบาท และรายได้ทั่วประเทศมากกว่า 13 ล้านบาทกนก รัตน์วงศ์สกุล. มนต์รักลูกทุ่ง 2513 รู้ให้ถูกต้อง. "เนชั่น สุดสัปดาห์". ปลุกกระแส มิตร-เพชรา ให้โด่งดังมากขึ้นอีก และเกิดความนิยมเพลงลูกทุ่งในกรุงเทพเป็นปรากฏการณ์
=== การเสียชีวิต ===
ไฟล์:Mitr Insee Thong.jpg|thumb|การถ่ายทำฉากสุดท้ายของเรื่อง อินทรีทอง
เมื่อ พ.ศ. 2513 มิตรมีโครงการภาพยนตร์ ที่แสดงนำและกำกับการแสดงเป็นเรื่องแรก ในเรื่อง "อินทรีทอง" ซึ่งเป็นภาพยนตร์ชุด "อินทรีแดง" เรื่องที่ 6 ที่มิตรแสดงในบท โรม ฤทธิไกรหรือ อินทรีแดง ที่ต้องออกสืบหาอินทรีแดงตัวปลอม รับบทโดยครรชิต ขวัญประชา แสดงร่วมกับ เพชรา เชาวราษฎร์ รับบทวาสนา
การถ่ายทำสำเร็จได้ด้วยดีจนถึงฉากสุดท้ายของเรื่อง ถ่ายทำที่หาดดงตาล พัทยา|พัทยาใต้ จังหวัดชลบุรี เมื่อ 8 ตุลาคม พ.ศ. 2513 เวลา 9.00 น. ในเรื่องหลังจากอินทรีแดงปราบผู้ร้ายได้แล้ว จะหนีตำรวจออกจากรังของคนร้าย โดยโหนบันไดเชือกจากเฮลิคอปเตอร์ซึ่งมีวาสนาเป็นผู้ขับ กล้องจะเก็บภาพเฮลิคอปเตอร์พาอินทรีแดงบินลับหายไป
เพื่อความสมจริง และความไม่พร้อมของเสื้อผ้าของนักแสดงแทน มิตรตกลงว่าจะแสดงฉากนี้ด้วยตัวเอง โดยกำหนดการถ่ายทำไว้อย่างละเอียด แต่ด้วยความผิดพลาดทางเทคนิคที่มิตรไม่อาจรู้ได้ เพราะกำลังแสดงอยู่ ปรากฏว่าด้วยแรงกระตุกของเครื่องขณะบินขึ้น โดยที่มิตรไม่ได้เหยียบบนบันได และต้องโหนตัวอยู่กับบันได เครื่องไม่ได้ลงจอดเมื่อผ่านหน้ากล้องแล้ว มิตรพยายามให้สัญญาณด้วยการตบเท้าเข้าหากัน ในขณะที่นักบินมองไม่เห็นความผิดปกติและการให้สัญญาณจากพื้นล่าง ยังบินสูงขึ้นต่อไป และเกิดแรงเหวี่ยงในจังหวะที่เครื่องเลี้ยวกลับ ซึ่งจริง ๆ แล้วมิตรได้แก้ปัญหาเฉพาะหน้าโดยการใช้ข้อมือซ้ายเกี่ยวพันกับบันไดลิง แต่เนื่องจากเชือกบาดข้อมือจนเกือบขาด มิตรทนความเจ็บไม่ไหว จึงตัดสินใจแกะเชือกที่รัดข้อมือ แล้วปล่อยตัวลงมา โดยตั้งใจว่าจะลงสู่บึงข้างล่างจะได้รอดชีวิต แต่ด้วยที่ว่าลมตีร่างมิตร ทำให้ตกลงมากระแทกกับพื้น ตรงจอมปลวก จากความสูง 300 ฟุต เขาถูกนำส่งโรงพยาบาลศรีราชาด้วย เฮลิคอปเตอร์ดังกล่าวภายใน 5 นาที แต่สายเกินไป จากผลการชันสูตรศพยืนยันว่า เขาเสียชีวิตทันทีเพราะร่างกายแหลกเหลวไม่มีชิ้นดี เชือกบาดข้อมือเป็นแผลลึก 2 ซ.ม. ยาว 8 ซ.ม. กระดูกขากรรไกรข้างขวาหัก กระดูกโหนกแก้มซ้ายขวาหัก มีเลือดออกทางหูขวา กระดูกซี่โครงขวาหัก 5 ซี่ กระดูกโคนขาขวาหัก กระดูกต้นคอหัก โดยเสียชีวิตเมื่อเวลาประมาณ 16.13 น. ย้อนรอย 37 ปีเต็ม "มิตร ชัยบัญชา" ความสูญเสียครั้งประวัติศาสตร์ของวงการหนังไทย (ตอน 1) "siamdara.com".
9 ตุลาคม พ.ศ. 2513 หนังสือพิมพ์ไทยทุกฉบับพาดหัวข้อข่าวการตายของเขา ซึ่งกระจายข่าวไปถึงญี่ปุ่น ฮ่องกง และไต้หวัน หลังจากข่าวการตายของเขา ทรัพย์สินส่วนใหญ่ของเขาถูกเคลื่อนย้ายออกจากบ้านทั้ง 3 หลัง ไม่มีเสื้อผ้าเหลือแม้แต่ชุดเดียวที่จะสวมใส่ให้ใหม่ตอนรดน้ำศพ
ศพของมิตร ชัยบัญชา ตั้งบำเพ็ญกุศลที่วัดแคนางเลิ้ง หลังจากครบ 100 วัน พิธีพระราชทานเพลิงศพจัดเมื่อ 21 มกราคม พ.ศ. 2514 มีประชาชนหลั่งไหลเข้าไปร่วมงานจำนวนหลายหมื่นคน สำหรับการพระราชทานเพลิงศพย้ายจากวัดแคไปวัดเทพศิรินทราวาสราชวรวิหาร มีประชาชนหลั่งไหลไปร่วมงานกว่า 3 แสนคน จนกระทั่ง หม่อมราชวงศ์คึกฤทธิ์ ปราโมช กล่าวว่าเป็นงานศพของสามัญชนที่มีผู้ไปร่วมงานมากที่สุดในประวัติศาสตร์
== ชีวิตส่วนตัว ==
=== ความสัมพันธ์ ===
มิตร สมรสกับภรรยาชื่อ จารุวรรณ สรีรวงศ์ อย่างเงียบ ๆ เมื่อ พ.ศ. 2502 มีบุตรชายชื่อ ยุทธนา พุ่มเหม (ปัจจุบันเสียชีวิตแล้วเมื่อ 16 กุมภาพันธ์ พ.ศ. 2566) โดยยุทธนาเกิดเมื่อ 8 ธันวาคม พ.ศ. 2504 แต่ชีวิตสมรสไม่ราบรื่น เนื่องจากมิตรไม่มีเวลาให้ ต้องทำงานตอนกลางวัน ถ่ายหนังตอนกลางคืนและวันหยุด และต้องปกปิดต่อสาธารณชนถึงสถานภาพการแต่งงาน เพื่อรักษาความนิยมจากแฟนภาพยนตร์ รวมทั้งภรรยาไม่ค่อยเข้าใจถึงสภาพการทำงาน และความตั้งใจจริงของมิตร ทั้งคู่จึงหย่าขาดกันในเวลาต่อมา (พ.ศ. 2506) ส่วนบุตรชายมิตรยังรับผิดชอบส่งเสียเงินทองให้สม่ำเสมอ รวมถึงเรื่องการศึกษาด้วย เมื่อมิตร เสียชีวิตบุตรชายเรียนอยู่ชั้น ป.4 โรงเรียนเซนต์จอห์น โดยมีชื่อของ มิตร ชัยบัญชาเป็นบิดา

หลังจากนั้นเขาได้รักและใช้ชีวิตคู่อย่างไม่เปิดเผยกับ กิ่งดาว ดารณี ภรรยาคนที่ 2 กิ่งดาว ดารณี. "nangdee.com". โดยผู้ใหญ่ของทั้งสองฝ่ายรับทราบ อยู่ 5 ปี จากบ้านของแม่ที่นางเลิ้ง ไปเช่าบ้านอยู่ที่ซอยกลาง สุขุมวิท จนกระทั่งมิตร ซื้อที่ดินปลูกบ้านในซอยจันทโรจน์วงศ์ เมื่อ พ.ศ. 2507–2508 และเข้าอยู่ร่วมกันเป็นคู่ชีวิตที่บ้านทั้ง 2 หลังในพื้นที่ 200 กว่าตารางวา ทั้งที่รักกันมากแต่ชีวิตรักก็ลุ่มๆ ดอนๆ ด้วยการที่ทั้งคู่มีความสามารถ และ มีความมั่นใจในตัวเองสูง อารมณ์ที่เกิดจากมิตรมีภาระที่รับผิดชอบมาก และต้องการทำงานให้สำเร็จ มีเวลาพักผ่อนน้อย การหึงหวงของทั้งคู่ และทิฐิต้องการเอาชนะของฝ่ายหญิง กระทั่งเลิกรากันไปด้วยความเสียใจของทั้ง 2 ฝ่าย โดยเฉพาะมิตร หลังมิตรลงสมัครเลือกตั้งต้น พ.ศ. 2512 กิ่งดาวไปใช้ชีวิตเรียนหนังสืออยู่ที่ประเทศอังกฤษ
ก่อนเสียชีวิตเพียงไม่นาน เขาได้พบรักใหม่กับ ศศิธร เพชรรุ่ง ภรรยาคนที่ 3 ซึ่งมิตรได้ไปขอกับพ่อแม่ของศศิธรและปลูกบ้านให้ที่ อำเภอบ้านนา จังหวัดนครนายก ให้เงินเดือนใช้เดือนละ 1,000 บาทซึ่งต่างจากตอนที่อยู่กับกิ่งดาว ดารณี คู่ชีวิตคนที่ 2 ที่ให้เดือนละ 10,000 บาท เป็นค่าใช้จ่ายภายในบ้านและใช้ส่วนตัว
=== บุคลิกและนิสัย ===
มิตร ชัยบัญชา มีความเป็นผู้นำ เป็นคนตรงไปตรงมา จริงใจ จริงจัง ตั้งใจ ทุ่มเทเต็มที่ ละเอียด มีระเบียบวินัย ตรงต่อเวลา สุภาพ อ่อนน้อม มีอัธยาศัยไมตรี อารมณ์ดี ชอบหยอกล้อ ไม่ชอบการผิดนัด ผิดคำพูด หรือไม่ตั้งใจทำงาน หากทำให้เขาโกรธก็จะโมโหร้าย มิตรเป็นคนทำอะไรรวดเร็ว ผู้ร่วมงานกับเขาต้องปรับตัวให้ทัน และต้องเตรียมพร้อมอยู่เสมอ มิตรไม่จู้จี้ จุกจิก ขี้บ่น แต่จะสั่งสอน ทำให้ดูเป็นตัวอย่าง บุคลิกภายนอกเข้มแข็ง แต่เป็นคนใจอ่อน มีเมตตา ช่างสงสาร และ เห็นใจผู้อื่น ซึ่งเป็นองค์ประกอบที่มีผลต่อชื่อเสียงของมิตร ชัยบัญชา เจ้าของหนังรายใดทุนน้อย มิตรจะให้คิวเต็มที่เพื่อจะได้ปิดกล้องและเข้าฉายได้เร็ว ไม่ต้องจ่ายดอกเบี้ยเงินกู้
ความเห็นอกเห็นใจต่อผู้อื่น และความมีน้ำใจเป็นนิสัยของมิตร ซึ่งทำให้มิตรมักมีส่วนร่วมในการแก้ปัญหาในกองถ่ายและแก้ปัญหาเมื่อผู้สร้างมาปรึกษา เช่น การประชุมนักแสดงประกอบขออย่าให้ผิดนัดกองถ่ายเพื่อผู้สร้างจะได้ปิดกล้องตามกำหนด ไม่ต้องเสียเงินมาก การเจรจากับผู้สร้างเมื่อนักแสดงอื่น ๆ ไม่ได้ค่าแสดง การให้ยืมเงินในการดำเนินการ การให้คำปรึกษากับนักแสดงร่วมที่มีปัญหา
และด้วยมิตรไม่ต้องการให้เสียงาน ไม่ต้องการให้ผู้สร้างหรือผู้แสดงเดือดร้อน ต้องการให้งานที่เขาตั้งใจและมีส่วนในการแสดงสำเร็จลงด้วยดี เขาจะรักษาคำพูด และตรงต่อเวลา ไม่ต้องให้รอเขาจะมาก่อน ไม่ทิ้งงานไปงานอื่นแม้จะสำคัญต่อตัวเขา เช่น มิตรถ่ายหนังอยู่แต่พระองค์เจ้าอนุสรฯ ต้องการให้เขาไปงานเลี้ยงงานหนึ่งเพื่อพบบุคคลในวงการภาพยนตร์ต่างชาติแต่มิตรก็ไม่ยอมไปเพราะจะทำให้คนอื่นเดือดร้อน จนท่านต้องโทรมาขอให้เจ้าของหนังพาไปซึ่งต้องทำให้หยุดการถ่ายทำไปหลายชั่วโมง
นอกจากเรื่องในกองถ่ายแล้วครั้งหนึ่งขณะนั่งรถอยู่ เขาได้พบเพื่อนเก่าที่ป้ายรถเมล์ ทำงานเป็นช่างตัดผม เขาได้ควักเงิน 6,000 บาท เพื่อให้นำไปซื้อรถมอเตอร์ไซค์ขี่ไปทำงาน และอีกเหตุการณ์หนึ่ง มิตรเคยถูกผู้ชายแต่งกายเป็นทหารอากาศขอยืมเงินไป 40,000 บาท แต่ไม่ได้คืน เพราะความโอบอ้อมอารี และ การไม่คิดระแวงใครของเขา เขาเคยถูกเพื่อนที่สนิทไว้วางใจหลอกโกงเงินจำนวน 400,000 บาท ผลสุดท้ายก็ไม่เอาเรื่องเพราะเห็นใจที่ครอบครัวเขาจะเดือดร้อน ชีวิตประจำวันของมิตร ชัยบัญชา จึงพกเงินติดตัวไม่ได้ จะได้ไปเพียงวันละ 20 บาท เพราะจะถูกเพื่อนขอยืมหมด
มิตร ชัยบัญชา ฉายา "พระเอกนักบุญ" ผู้ริเริ่ม "กฐินดารา" เขาได้บริจาคเงินเพื่อสาธารณกุศลไว้มาก เช่น บริจาคเงิน 10,000 บาท ร่วมกับยิ่งยง สะเด็ดยาด เข้ามูลนิธิสงเคราะห์ผู้พิการในพระบรมราชินูปถัมภ์ บริจาคเงินส่วนตัวสร้างโบสถ์วัดแคนางเลิ้ง 500,000 บาท และ 46,500 บาท เป็นเจ้าภาพทอดกฐินวัดแคนางเลิ้งช่วง พ.ศ. 2510–2513 ได้เงินรวม 402,086 บาท และบริจาคเงินเป็นกองทุนสร้างอนุสาวรีย์เจ้ากาวิละ จังหวัดเชียงใหม่ เป็นเงิน 12,900 บาท (จำนวนเงินขณะนั้น)
ชีวิตของเขาเคยลำบากยากแค้นมาก่อน รวมทั้งการเป็นทหาร สอนให้เขาเป็นคนขยัน อดทนกินง่ายอยู่ง่าย อาหารสำหรับมิตรไม่ต้องดูแลเป็นพิเศษ เวลากินข้าวก็ใช้ช้อนสังกะสีเหมือนอยู่ในวัดได้ บางครั้งเวลาไปถ่ายหนังไม่มียาสระผมเขาก็ใช้ผงซักฟอกสระผมแทน มิตรถือคติการใช้ชีวิตอย่างหนึ่งคือ "รถยนต์เป็นพาหนะ ไม่ใช่เฟอร์นิเจอร์" ทั้ง ๆ ที่เขามีเงินเข้าบัญชีธนาคารถึงสัปดาห์ละหนึ่งแสนบาท รถยนต์ที่เขาใช้คือ Jeep Willy รุ่นพวงมาลัยซ้าย ถึงแม้ว่าเก่าแก่ในสายตาผู้อื่นแต่เขาก็ใช้อย่างนั้น ต่อมาเขาใช้รถโตโยต้าด้วย สำหรับมีคนขับเพื่อเขาจะได้พักผ่อน แต่ไม่ใช้รถเบนซ์เด็ดขาดแม้ว่าจะสามารถซื้อได้สบาย ๆ เนื่องจากเขาคิดว่าถึงเบนซ์จะเป็นรถดีแต่ก็แพงเกินฐานะนักแสดง (แม้ว่าจะเป็นนักแสดงที่ร่ำรวยอย่างเขาก็ตาม)
มิตร ชัยบัญชาเป็นคนกตัญญูต่อผู้มีพระคุณ แม้แม่จะไม่ได้เลี้ยงตั้งแต่เด็กหรือช่วยเหลือครอบครัว เมื่อมาเป็นพระเอกเรื่องแรก ก็ให้ไปใช้บ้านเป็นฉากถ่าย และให้ที่บ้านจัดอาหารให้กองถ่าย เพื่อเป็นรายได้เสริมให้แม่ รวมถึงการปรับปรุงบ้านใหม่ รับผิดชอบค่าใช้จ่ายภายในบ้าน และให้ความช่วยเหลือครอบครัวและญาติในเรื่องต่าง ๆ ในเวลาต่อมา ส่วนพ่อบังเกิดเกล้าที่ไม่เคยเลี้ยงดู เมื่อพ่อของเขานัดมาขอพบตัวเมื่อครั้งที่มิตร กับ อมรา ไปปรากฏตัวที่จังหวัดสุราษฎร์ธานี เมื่อ พ.ศ. 2504 มิตรดีใจที่ได้พบพ่อ ไม่คิดโกรธเคืองอะไรและยังรับพ่อมาอยู่ด้วยที่กรุงเทพทั้งปลูกบ้านและซื้อที่ดิน 5 ไร่ ให้ที่บ้านไสค้าน จังหวัดเพชรบุรี
ความสำนึกบุญคุณต่อผู้มีพระคุณ เป็นสิ่งที่มิตรคิดอยู่เสมอ ทั้งต่อผู้ใหญ่ในวงการภาพยนตร์ และโดยเฉพาะประชาชน เขารู้สึกเป็นหนี้บุญคุณประชาชนทั้งประเทศโดยวันปีใหม่ มิตร ชัยบัญชาได้ทำ ส.ค.ส. ขึ้นจำนวนมากเพื่อส่งความสุขให้กับแฟนภาพยนตร์ของเขาที่ให้ความเมตตา โดยในปีหนึ่ง มีข้อความว่า "มิตร ชัยบัญชา ถือกำเนิดได้ เพราะประชาชนกำหนด จึงน้อมรำลึกถึงพระคุณของท่าน"
== การระลึกถึงและสิ่งสืบเนื่อง ==
ไฟล์:Mitr_Chaibancha_Memorial,_Wat_Khae_Nang_Loeng_1.jpg|thumb|สถานที่บรรจุอัฐิของมิตร ชัยบัญชา ภายในวัดสุนทรธรรมทาน (วัดแคนางเลิ้ง) สังเกตได้ชัดเจนว่ามีการประดับดอกไม้ล้อมรอบช่องบรรจุอัฐิของมิตร ชัยบัญชา โดดเด่นกว่าช่องบรรจุอัฐิของผู้วายชนม์รายอื่นๆ
ไฟล์:Mitr chaibancha23022007 021.jpg|thumb|ศาลมิตร ชัยบัญชา ภายในมีอนุสาวรีย์มิตร ชัยบัญชา บริเวณหาดจอมเทียน พัทยา
4 ปีหลังการเสียชีวิตของมิตร ชัยบัญชาได้มีการสร้างหุ่นมิตร ชัยบัญชาโดยเจตนารมณ์ของมิตร ชัยบัญชาจากการเล่นผีถ้วยแก้ว นำไปไว้ที่วัดบ้านท่า อำเภอชะอำ จังหวัดเพชรบุรี ส่วนอัฐิของมิตร ยังถูกเก็บไว้ที่ช่องเก็บอัฐิวัดแคนางเลิ้ง มีผู้แวะเวียนมากราบไหว้ ไม่เสื่อมคลาย
หลังจาก มิตร ชัยบัญชาได้เสียชีวิตบริเวณหาดดงตาล พัทยาใต้ ได้มีการสร้างศาลมิตร ชัยบัญชา ตรงบริเวณที่เสียชีวิต ต่อมาเมื่อมีการซื้อที่ดินเพื่อสร้างโรงแรม จึงได้ปรับปรุงสร้างเป็นศาลไม้สักขึ้นมาใหม่ ปัจจุบันอยู่ตรงข้ามสำนักงานสรรพากร หลังโรงแรมจอมเทียนปาล์มบีช บริเวณหาดจอมเทียน นอกจากนี้ยังมีการตั้งชื่อซอยมิตร ชัยบัญชา หรือ พัทยาซอย 17 บนถนนเทพประสิทธิ์อีกด้วย ในปี พ.ศ. 2549 ได้มีการจัดสร้างอนุสรณ์สถาน มิตร ชัยบัญชาที่วัดท่ากระเทียม อำเภอท่ายาง จังหวัดเพชรบุรี บ้านเกิดของมิตร ชัยบัญชา สร้างหุ่นปั้น มิตร ชัยบัญชา แบบไฟเบอร์กลาสเท่าตัวจริง ๒ วัดจัดงานรำลึก "มิตร ชัยบัญชา". "komchadluek.net".
เมื่อ พ.ศ. 2548 บริษัท เจ เอส แอล จำกัด ได้สร้างละครเรื่อง "มิตร ชัยบัญชา" มายา-ชีวิต ทางสถานีโทรทัศน์สีกองทัพบกช่อง 7 ซึ่งมาจากบทประพันธ์ร่วมของ กิ่งดาว ดารณี เพชรา เชาวราษฎร์ และยุทธนา พุ่มเหม โดยเนื้อเรื่องในละครสร้างมาจากเค้าโครงเรื่องและเหตุการณ์ที่เกิดขึ้นจริงของมิตร ชัยบัญชา โดยละครเรื่องนี้ได้ "กอล์ฟ" อครา อมาตยกุล มารับบทเป็น มิตร และ ฝน ธนสุนทร มารับบทเป็น เพชรา นางเอกคู่ขวัญของมิตร และได้ผู้กำกับระดับแนวหน้าของเมืองไทยอย่าง ฉลวย ศรีรัตนา มาเป็นผู้กำกับ
ในการรำลึกการจากไปของมิตร ชัยบัญชา เหล่าบรรดาแฟนภาพยนตร์ได้มีการจัดงานขึ้นเป็นประจำทุกปี ซึ่งเริ่มจัดมาตั้งแต่ พ.ศ. 2530 ซึ่งภายในงานเป็นนิทรรศการภาพ การฉายภาพยนตร์ของมิตร ชัยบัญชา โดยในปี พ.ศ. 2550 ได้มีการเปิดตัวละครวิทยุเรื่อง "ดาวดิน ปาฏิหาริย์แห่งรัก ลิขิตแห่งหัวใจ" โดยมีเอ็ม เฉลิมกรุง (อิงคศักย์ เกตุหอม) เป็นผู้ประพันธ์เรื่อง อีกทั้งยังได้รับเกียรติจากชินกร ไกรลาศ ศิลปินแห่งชาติ มาประพันธ์คำร้อง ทำนองให้เพลงที่ชื่อ "มิตร ชัยบัญชา" ในลักษณะสากลปนแหล่ ให้กับละครวิทยุเรื่องนี้ โดยชินกร ไกรลาศ ได้เล่าถึงการประพันธ์เพลงนี้ว่า "มองมิตรว่าเป็นดั่งพรหม คือ เป็นนักแสดงที่ยึดหลักพรหมวิหาร 4 คือมีเมตตา กรุณา มุทิตา อุเบกขา" โดยในการจัดงานทุก ๆ ปีจะมีผู้คนเดินทางมาจากทุกแห่ง ทั้งต่างจังหวัด ต่างประเทศ เพื่อมาร่วมงาน
นอกจากนี้ มาดามทุซโซต์ กรุงเทพ|พิพิธภัณฑ์หุ่นขี้ผึ้งมาดามทุซโซต์ กรุงเทพ ได้จัดทำหุ่นขี้ผึ้งของมิตรในชุดอินทรีแดงเพื่อจัดแสดง ณ พิพิธภัณฑ์ ชั้น 6–7 สยามดิสคัฟเวอรี่เซ็นเตอร์ ร่วมกับหุ่นของบุคคลสำคัญอื่น ๆ
== ผลงานและบทบาทการแสดง ==

=== ผลงาน ===
มิตร ชัยบัญชา มีผลงานการแสดงภาพยนตร์ไว้กว่า 266 เรื่อง (เฉพาะที่นับได้จากการออกฉายในโรงภาพยนตร์) ส่วนใหญ่เป็นหนัง 16 มม. พากย์สด ๆ ส่วนที่สร้างเป็นหนัง 35 มม. เสียงในฟิล์มเพียง 16 เรื่องเท่านั้น โดยมิตร ชัยบัญชา แสดงคู่กับนางเอกมากกว่า 29 คน ในจำนวนนี้เพชรา เชาวราษฎร์ เป็นนางเอกที่แสดงคู่กันมากที่สุดถึง 172 เรื่อง
หนังที่สร้างชื่อเสียงเช่นเรื่อง "นกน้อย" (2507) "สิงห์ล่าสิงห์" (2507) "เงิน เงิน เงิน" (2508) "เพชรตัดเพชร" (2509) "แสนรัก" (2510) "มนต์รักลูกทุ่ง" (2513) ฯลฯหนังสือหนังไทยปีที่ 3 ฉบับที่ 9 มค. – มีค. 2544.หนังสือแฟนหนังไทยเล่มที่ 7 ครบรอบการตายของมิตรฯ 33 ปี
=== บทบาทและคำวิจารณ์ ===
บทบาทการแสดงของมิตร เขาได้แสดงนำในภาพยนตร์เกือบ 300 เรื่อง แต่เขาไม่เคยได้รับรางวัลตุ๊กตาทองแม้แต่ครั้งเดียว พระเจ้าวรวงศ์เธอ พระองค์เจ้าอนุสรมงคลการได้เปิดเผยว่า
สนทะเล คอลัมนิสต์ชื่อดัง ในดาราโสภี ของเดลินิวส์ พูดถึงมิตรว่า "เราไม่ชอบบทบาทของเขามากเท่าไหร่นัก... อาจเป็นเพราะเราดูหนังที่เขาแสดงมากเกินไป แต่เมื่อเขาตายไปแล้ว ตลอดทั้งคืนเราเห็นแต่รอยยิ้มของมิตร...เห็นท่าทางกระโดดโลดเต้นที่ไม่เห็น จะสวยงามสักหน่อย เห็นท่าทางของเขาทุกอากัปกิริยาที่ปรากฏขึ้นในจอหนัง เราเห็นมันด้วยความอาลัย...ว่าตั้งแต่นี้เป็นต้นไปเราจะไม่ได้พบเห็นมันอีกแล้ว"
=== พระเอกตลอดกาล ===
มิตรถือเป็นพระเอกตลอดกาลของวงการภาพยนตร์ไทย ที่ไม่ใช่มีมนต์ขลังกับหมู่คนที่เกิดในยุคสมัยนั้นเท่านั้น แต่ยังส่งผลถึงคนรุ่นหลังอีกด้วย อย่างเช่น การก่อตั้งสมาชิกชมรม "คนรัก มิตร ชัยบัญชา" กับคนที่สนใจเรื่องราวของมิตรในช่วงหลัง ใน พ.ศ. 2544 บริษัท เวิร์คพอยท์ เอ็นเทอร์เทนเมนท์ จำกัด (มหาชน) ได้จัดการแข่งขันรายการ "แฟนพันธุ์แท้" ของพระเอกมิตร ชัยบัญชา ที่เป็นการแข่งขันหาแฟนตัวจริงในทุก ๆ รุ่นของมิตร โดยมีผู้ชนะการแข่งขันคือ จงบุญ สุขินี ย้อนรอย 37 ปีเต็ม "มิตร ชัยบัญชา" ความสูญเสียครั้งประวัติศาสตร์ของวงการหนังไทย (ตอนจบ) . "siamdara.com".
กรุง ศรีวิไล ถึงกับเคยกล่าวไว้ว่า "ถ้าไม่มีวันนั้นเกิดขึ้น วันที่ 8 ตุลา พ.ศ. 2513 (วันที่มิตรเสียชีวิต) ก็จะไม่มี กรุง ศรีวิไล ไม่มี ไพโรจน์ ใจสิงห์ ไม่มี สรพงษ์ ชาตรี ไม่มี ยอดชาย เมฆสุวรรณ ไม่มี รพินทร์ ไพรวัลย์ ไม่มี ขวัญชัย สุริยา ไม่มี นาท ภูวนัย" เนื่องจากหากมิตรไม่เสียชีวิต คงไม่มีพระเอกเหล่านี้เกิดตามมา ย้อนรอย 37 ปีเต็ม "มิตร ชัยบัญชา" ความสูญเสียครั้งประวัติศาสตร์ของวงการหนังไทย (ตอนจบ) . "siamdara.com". ส่วนเพชรา เชาวราษฎร์ ก็กล่าวถึงว่า "เขาเป็นคนดี ชอบช่วยเหลือคน เอาใจใส่คนอื่น ยิ้มแย้มแจ่มใส คุยได้กับทุกคน ไม่มีมาด ไม่ถือตัว...ตรงนี้แหละที่ทำให้เขายังเป็นพระเอกตลอดกาล ยังไม่ตายไปจากใจแฟน ๆ จนถึงวันนี้" "เพชรา" รำลึก "มิตร ชัยบัญชา" ยกเป็นพระเอกตลอดกาล . "ASTVผู้จัดการออนไลน์". 12 ธันวาคม 2551.
== รางวัล ==
| class="wikitable"
! width="60" | ปี
! รางวัล
! สาขา
! width="80" | ผล
! ภาพยนตร์
|-
| 2508 || รางวัลพระราชทานพระสุรัสวดี || ดารานำฝ่ายชายที่ทำรายได้สูงสุด || style="background: #ddffdd" | ได้รับรางวัล || "เงิน เงิน เงิน"
|-
| 2509 || รางวัลดาราทองพระราชทาน || รางวัลดาราทองขวัญใจมหาชน || style="background: #ddffdd" | ได้รับรางวัล ศูนย์รวมข่าวงาน มิตร ชัยบัญชา (๖-๗-๘ ตุลาคม ๒๕๔๙) ตอนที่ ๒. "thaifilm.com". ||
|-
|
== อ้างอิง ==
;อ้างอิงทั่วไป
* ท่านขุน บุญราศรี. มิตร ชัยบัญชา พระเอกตลอดกาล. กรุงเทพฯ: โกเมนเอก. 2548.
* หนึ่งเดียว. ประวัติการณ์ที่สุดหนังไทย. กรุงเทพ ฯ: เคล็ดไทย. 2549.
* อิงคศักย์. ดาวดิน ปาฏิหาริย์แห่งรักลิขิตแห่งหัวใจ. กรุงเทพฯ : พิมพ์คำ. 2551.
== แหล่งข้อมูลอื่น ==
* แฮร์ริสัน, ราเชล วี. (พฤศจิกายน 2556). วีรบุรุษถุงมือสีทอง มิตร ชัยบัญชา อินทรีทอง และมหันตภัยสีแดงและเหลือง ในภาพยนตร์แอ็คชั่นไทยช่วงสงครามโลกครั้งที่ 2. แปลโดย ไลลา บุนนาค. "วารสารหนังไทย". 18(18): 5–50.
* โฮมเพจโดยแฟนคลับ มิตร ชัยบัญชา
* มิตร ชัยบัญชา พระเอกดังรุ่นเก่าที่ล่วงลับไปแล้ว คอลัมน์รู้ไปโม้ด โดยน้าชาติ ประชาชื่น. "matichon.co.th"
* ข้อมูลและรูป มิตร ชัยบัญชา . "thaifilm.com"
หมวดหมู่:นักแสดงชาวไทย
หมวดหมู่:บุคคลจากอำเภอท่ายาง
หมวดหมู่:มิตร ชัยบัญชา|
หมวดหมู่:ทหารอากาศชาวไทย
หมวดหมู่:เสียชีวิตโดยอุบัติเหตุจากการตก
หมวดหมู่:พรรคแนวประชาธิปไตย
หมวดหมู่:นักแสดงภาพยนตร์ชายชาวไทย
หมวดหมู่:นักแสดงชายชาวไทยในศตวรรษที่ 20
หมวดหมู่:บุคคลในยุครัชกาลที่ 9